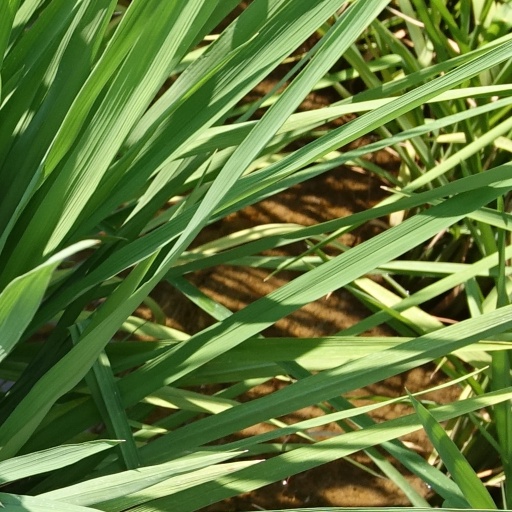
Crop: rice